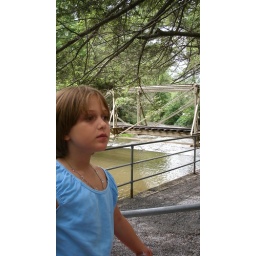
Lily by train bridge